Ludwig Dettmann

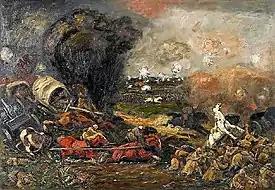
Battle Scene

After 1891, he was a teacher at the drawing and painting school of the Verein der Berliner Künstlerinnen". In 1894, he won a small gold medal at the "", a major annual event that ran from 1893 to 1969. (He would win a large gold medal there in 1909).